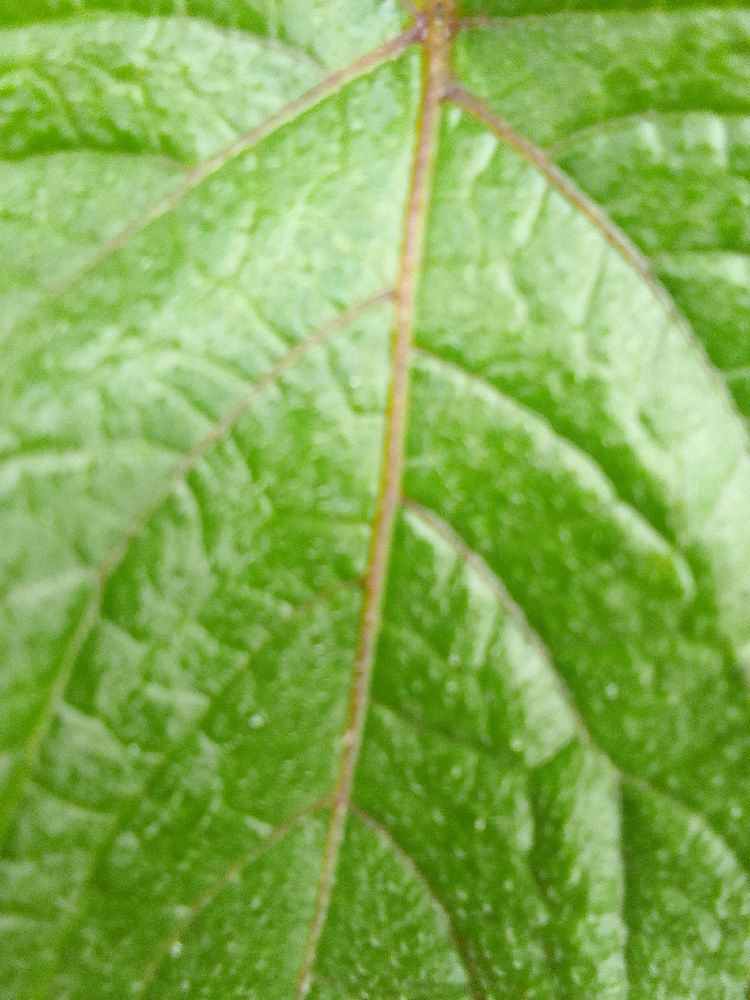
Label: Healthy